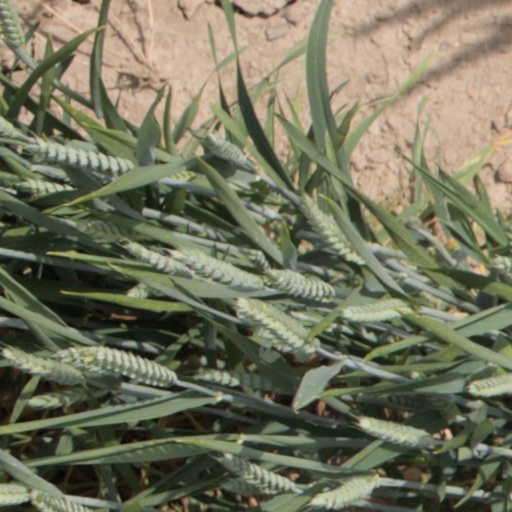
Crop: wheat